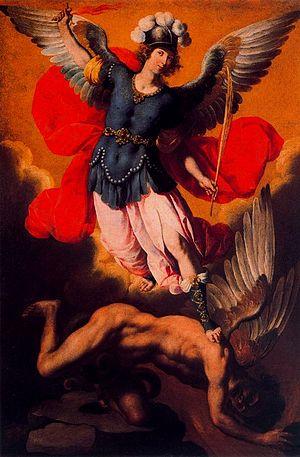
Ignacio de Ries, né vers 1612 et mort à Séville après 1661, est un peintre actif en Espagne, représentant du mouvement baroque espagnol.